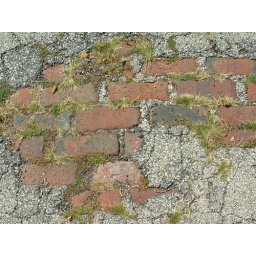
under the pavement lies the remains of a brick street